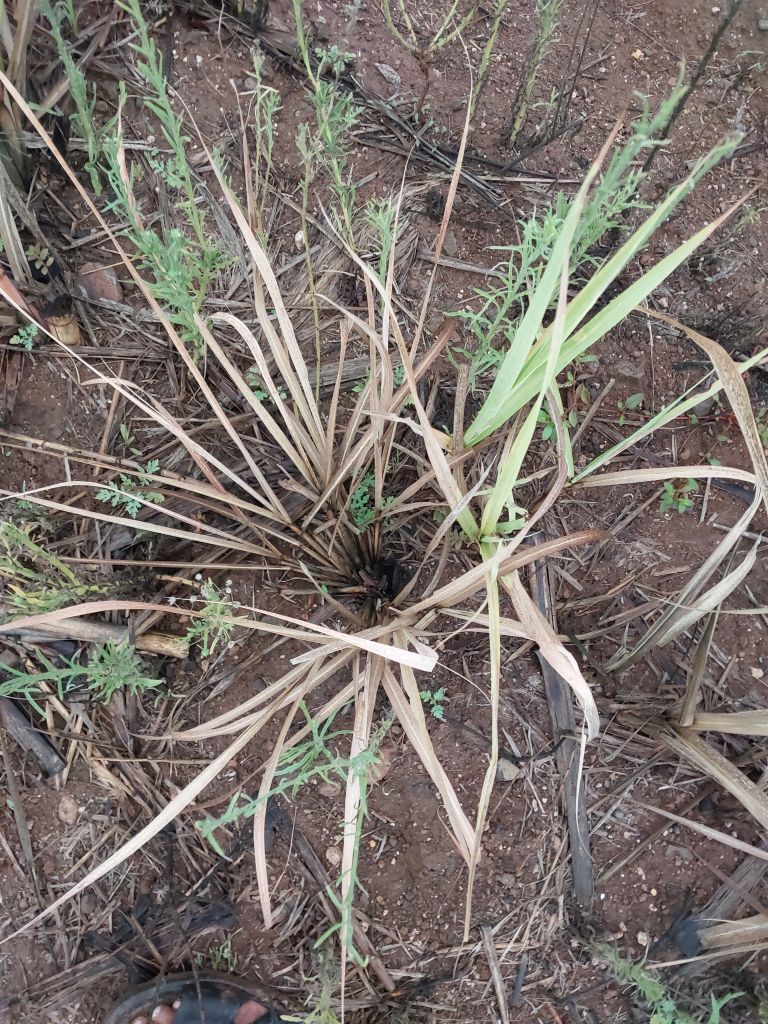
Label: Sett Rot